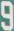
Number: 9